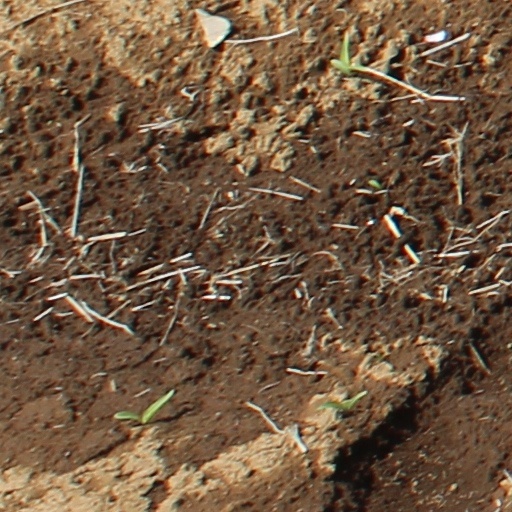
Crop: wheat